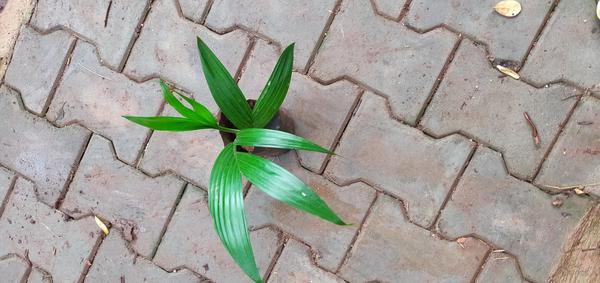
Plant: Betel_Nut